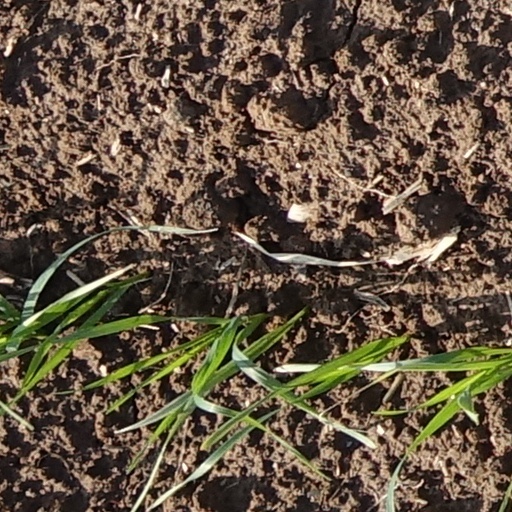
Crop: wheat